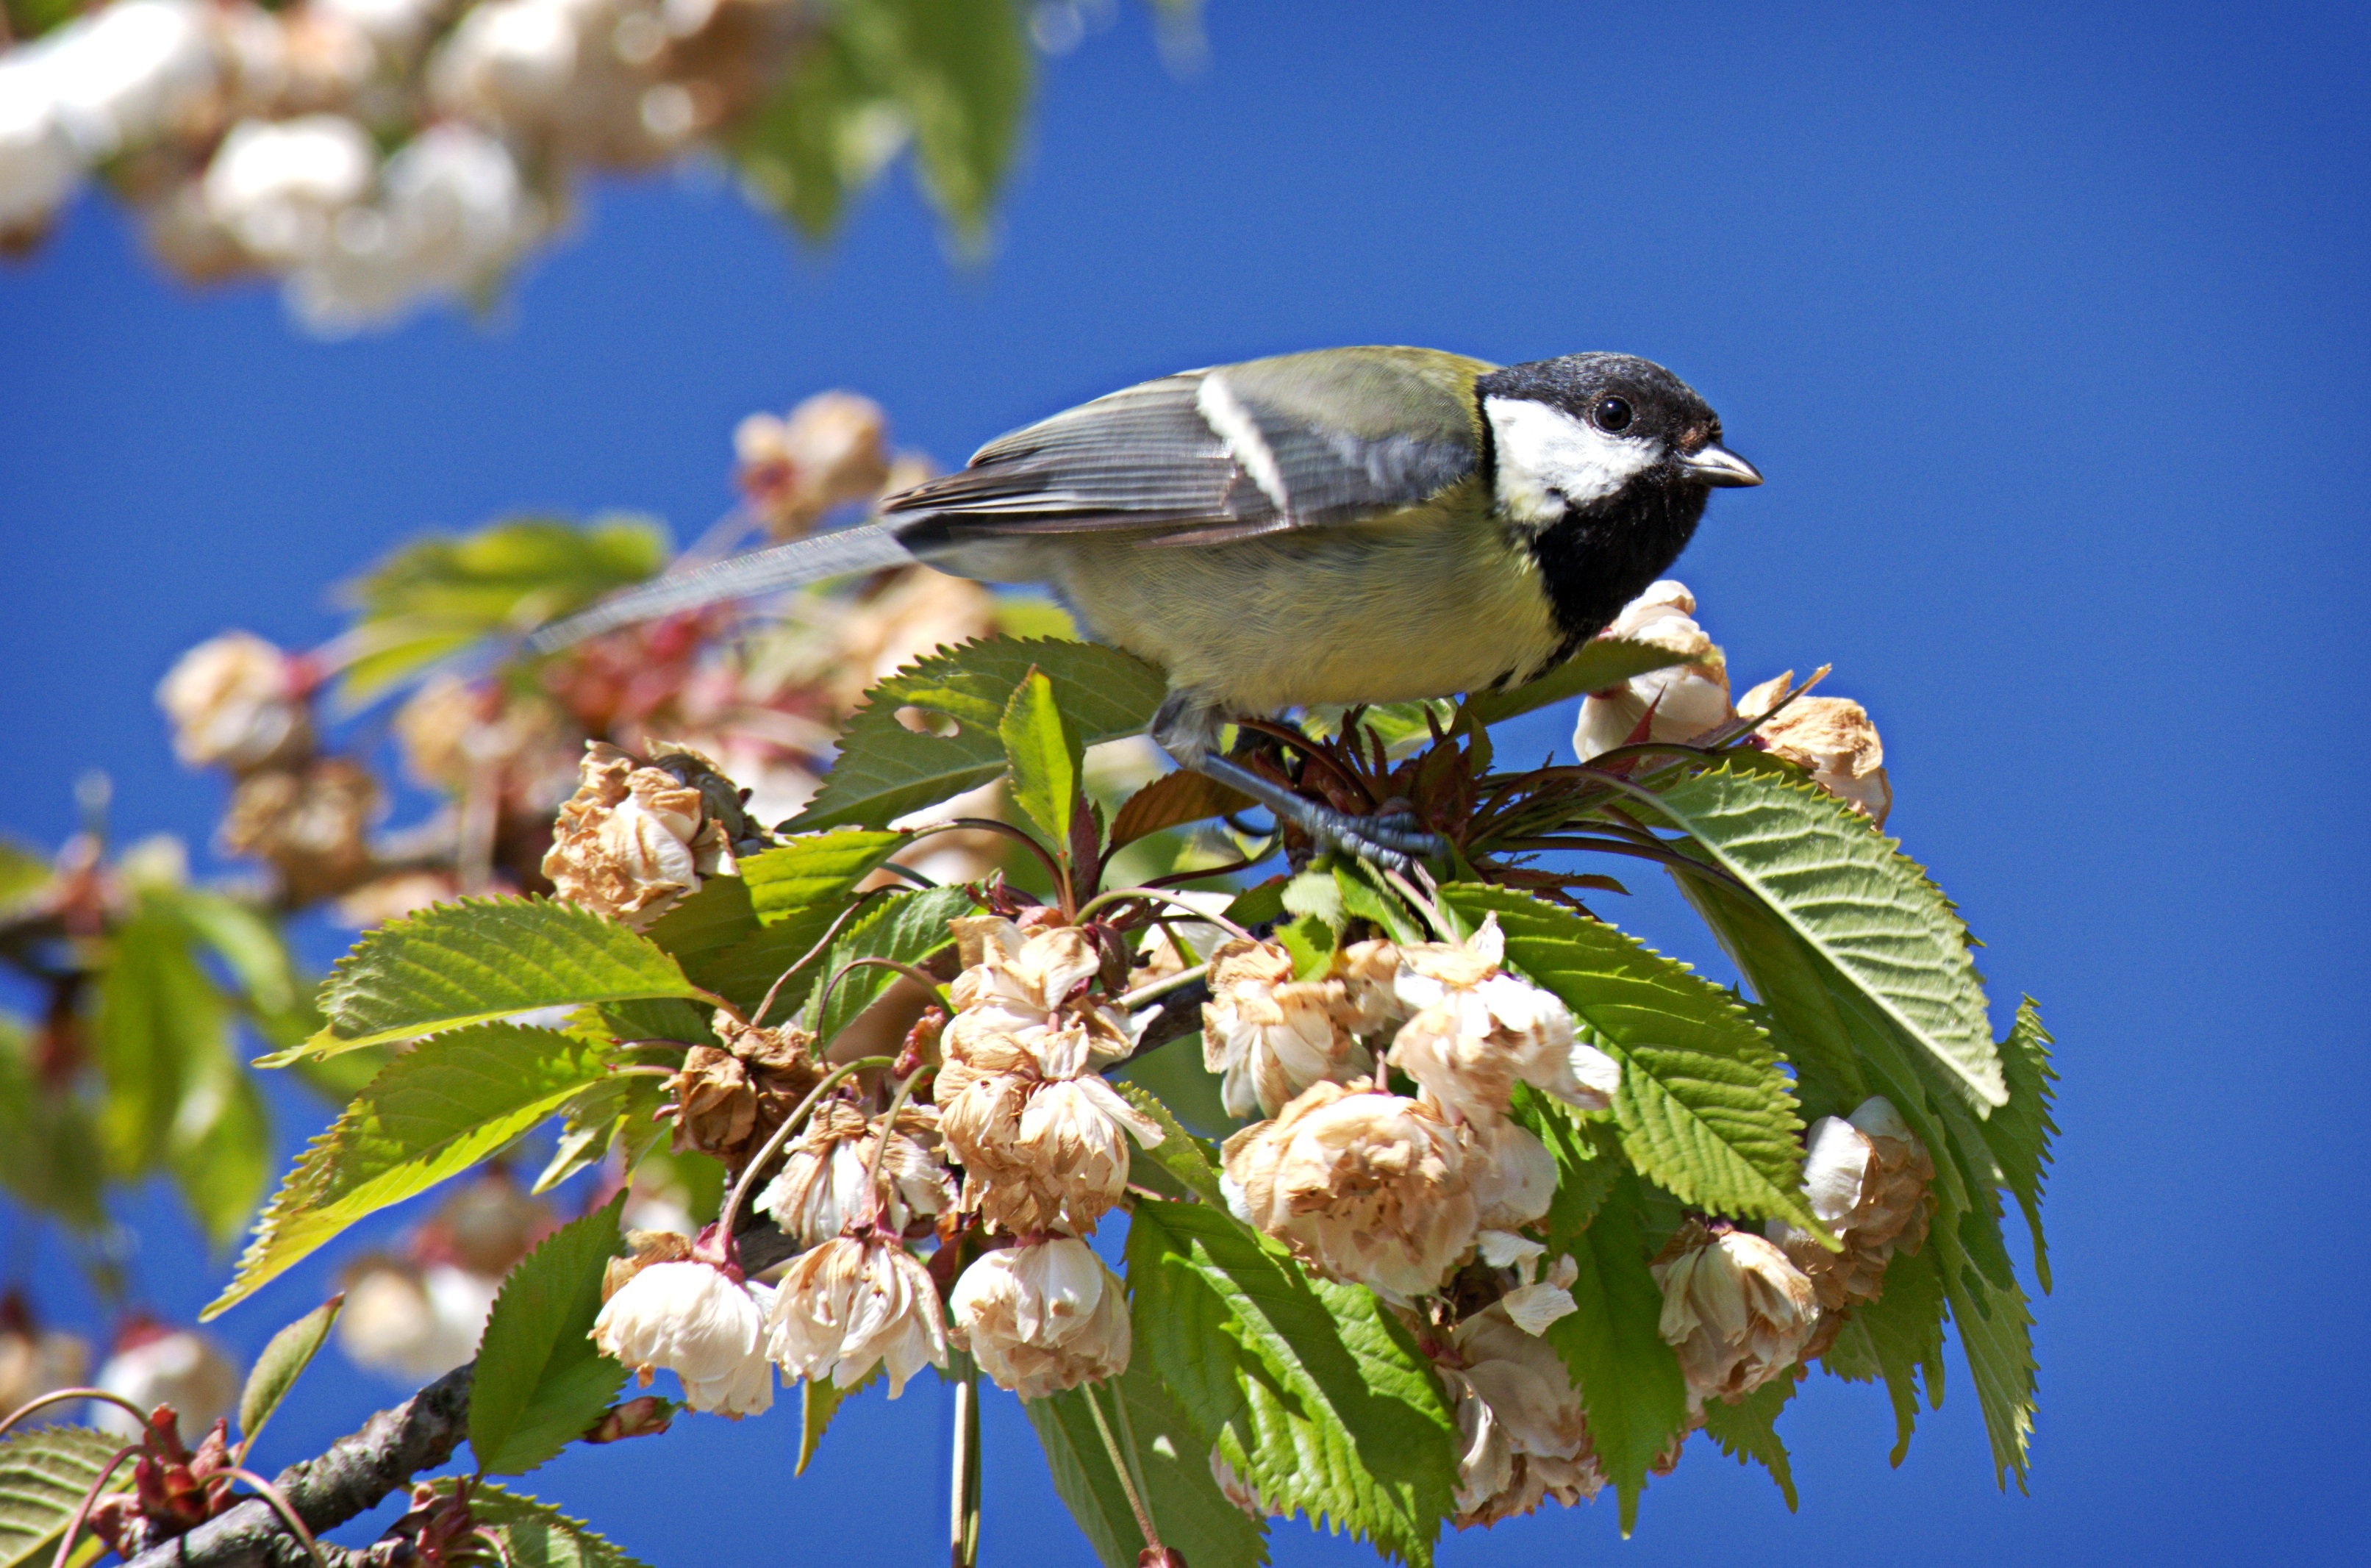
nature, branch, bird, flower, animal, wildlife, young, botany, garden, flora, fauna, sit, sparrow, tit, foraging, parus major, small bird, perching bird